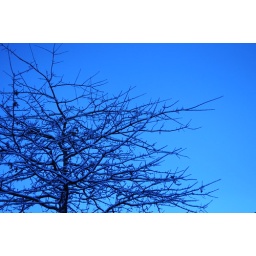
Snow covered tree against the sky